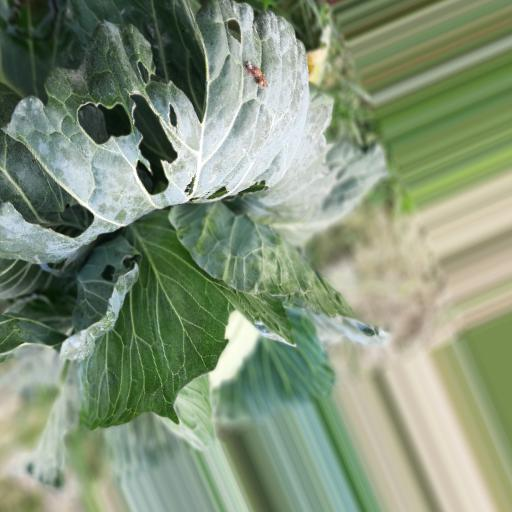
Label: Black Rot